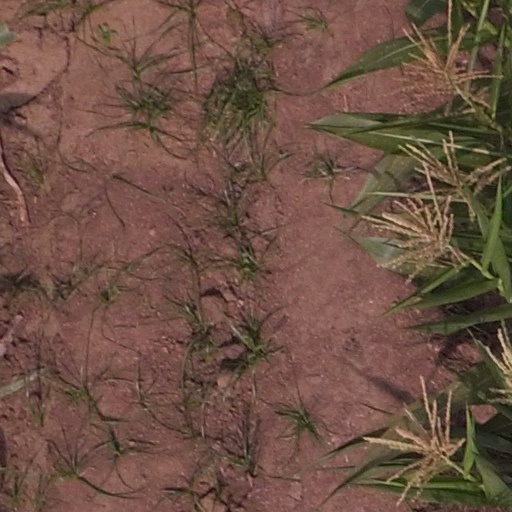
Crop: maize; corn